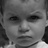
Emotion: sad